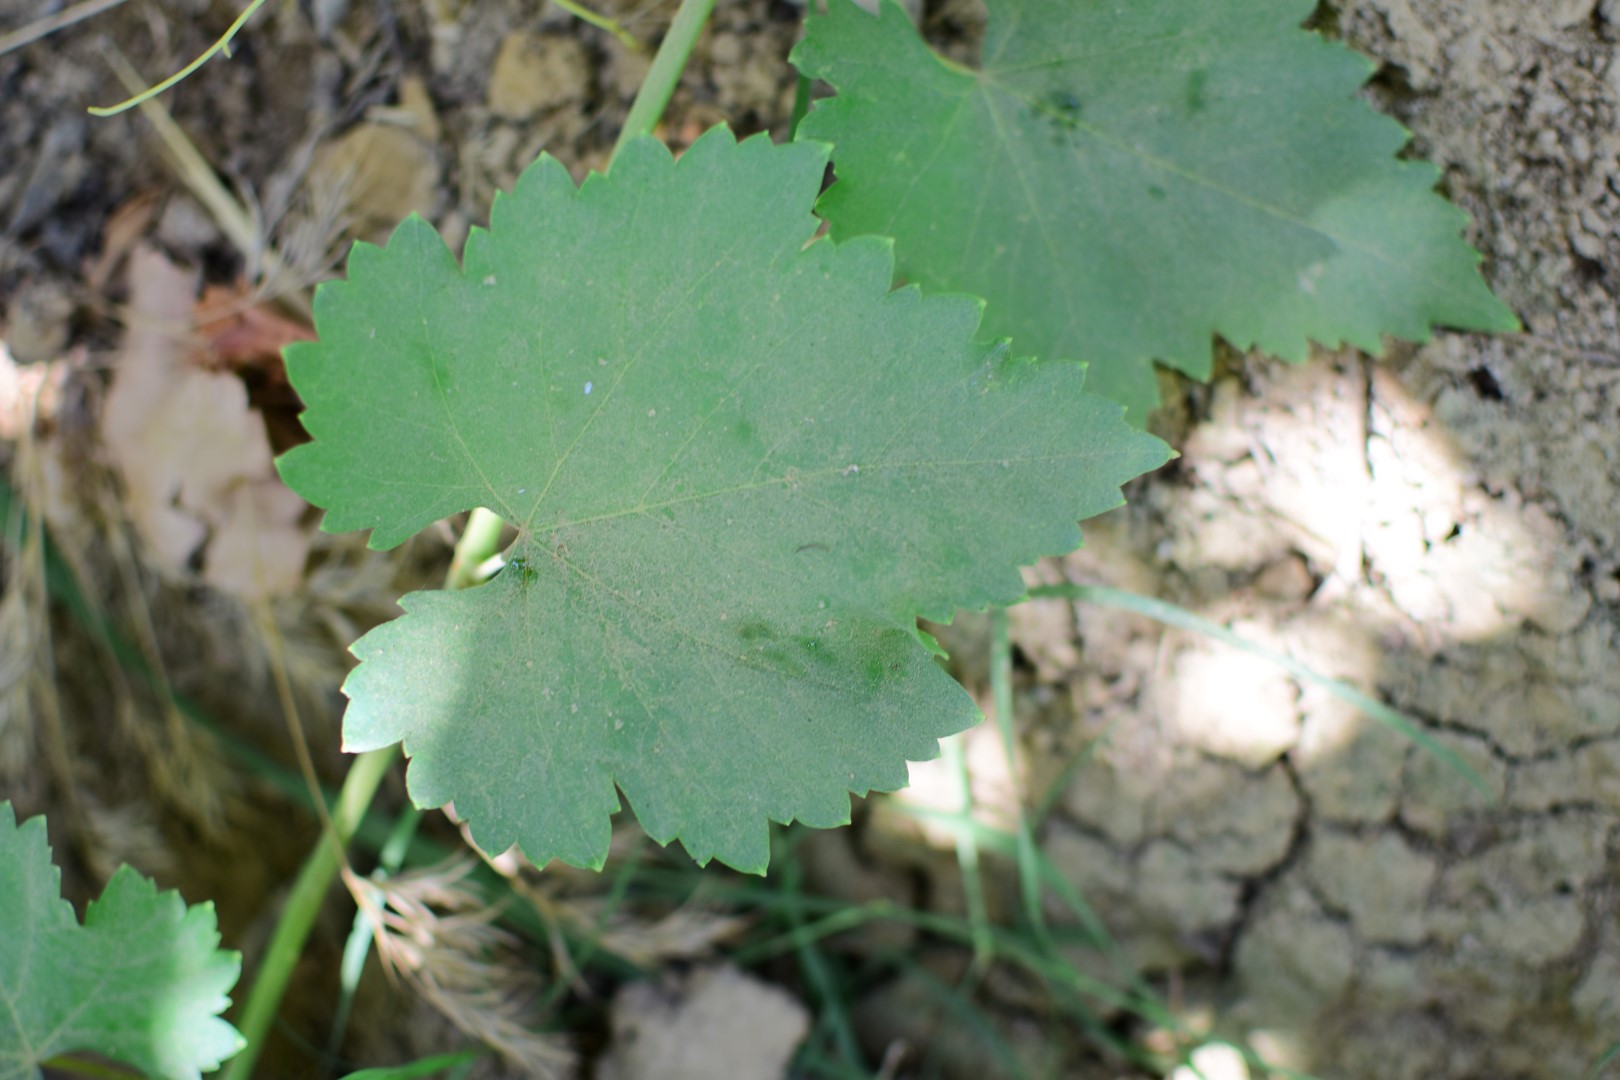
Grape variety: Frinsi